Vagitanus

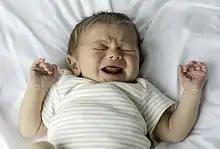
In ancient Rome, Vagitanus or Vaticanus was invoked as the god who opened the newborn's mouth to wail; the first syllable of his name, pronounced "wa" in Classical Latin, was thought to be onomatopoeic

The "divine functionaries" (German "Sondergötter") whose names express their sphere of influence are considered characteristic of Indo-European religions. The name "Vaticanus" was discussed by various ancient authors. The name "Vaticanus" in connection to "vagitus" is discussed by Aulus Gellius and Augustine of Hippo. Gellius quotes Varro, who is generally acknowledged also as Augustine's main source on ancient Roman theology: